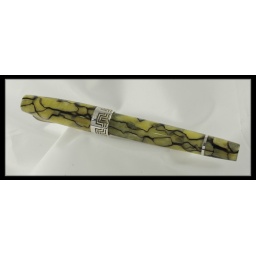
Montegrappa Extra 1930 in turtle brown and green variegated celluloid with sterling silver fittings and EF nibs.